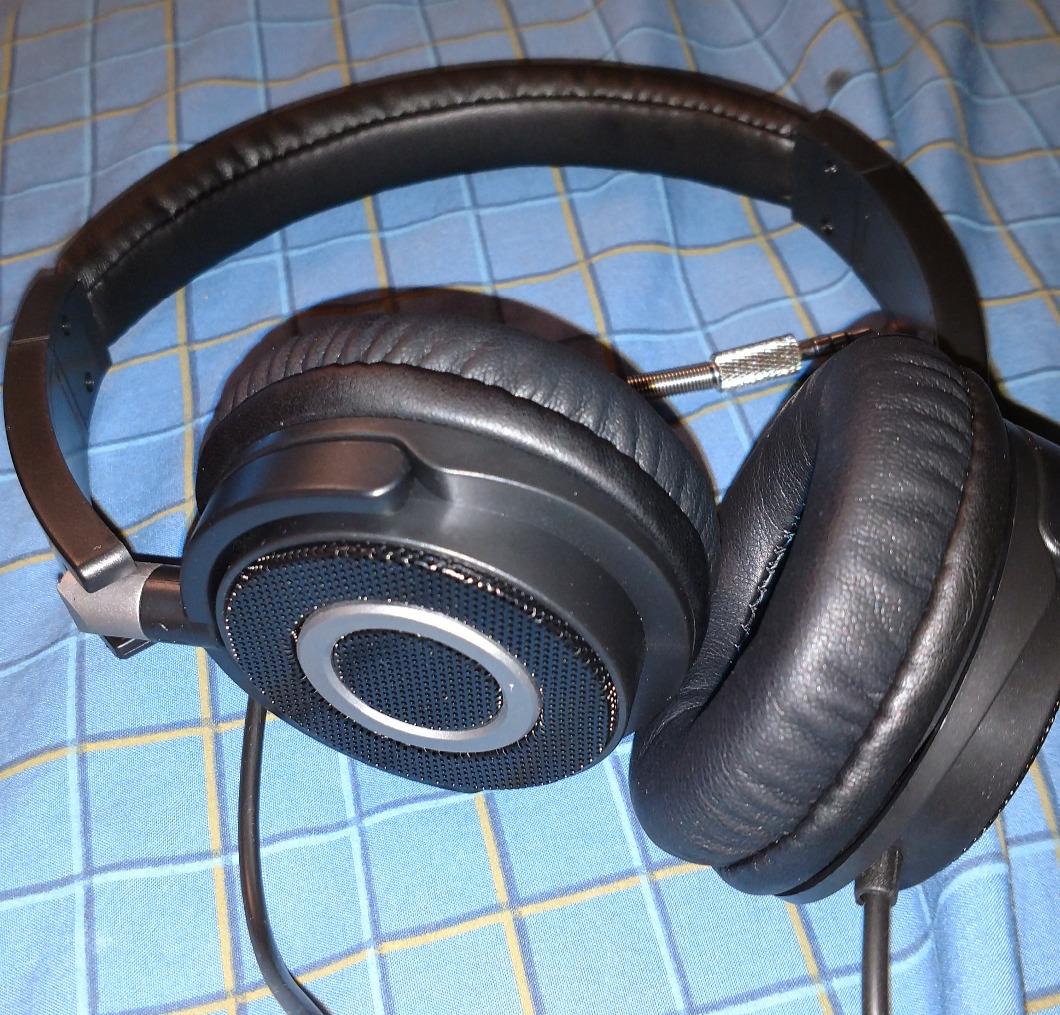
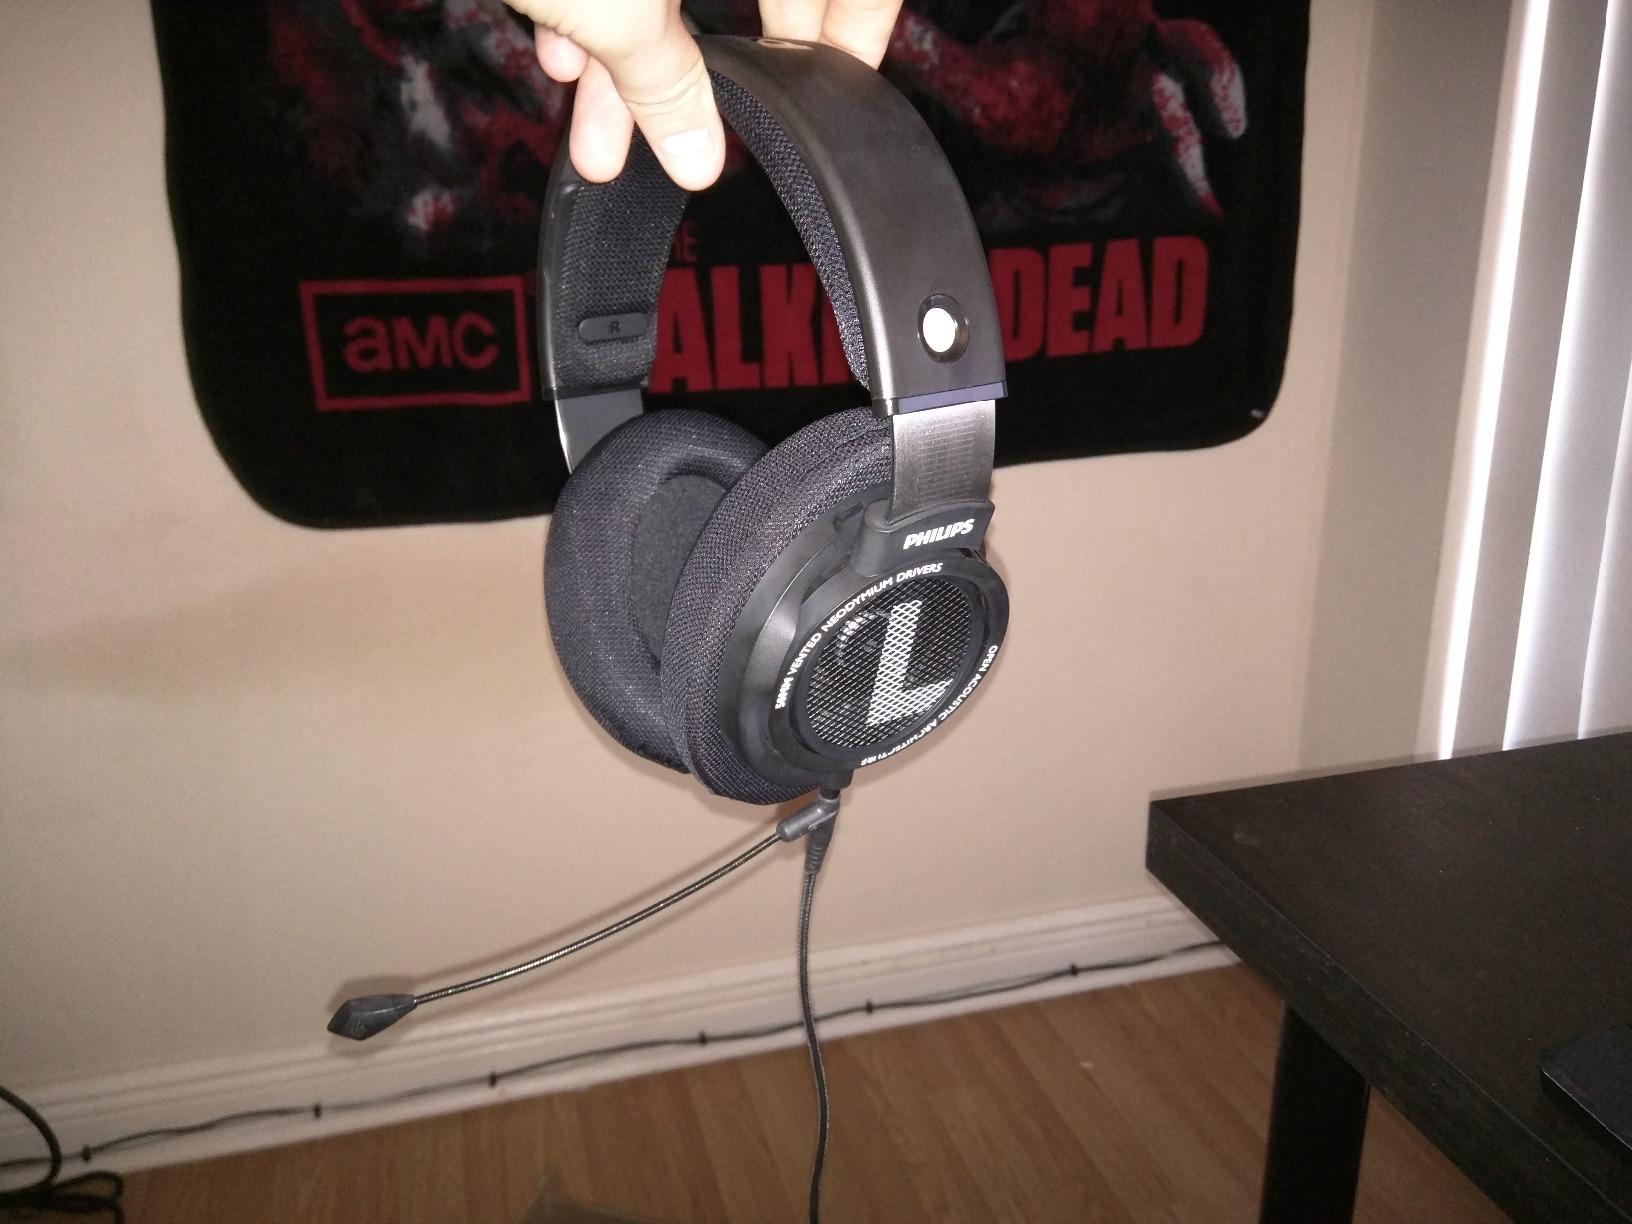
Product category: headphones
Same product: no